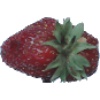
Label: Strawberry Wedge 1